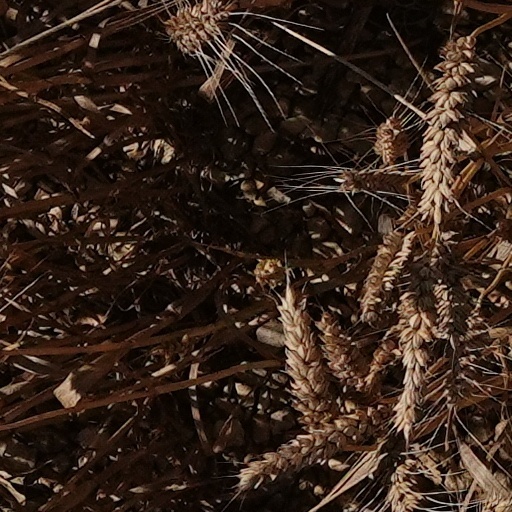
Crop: wheat